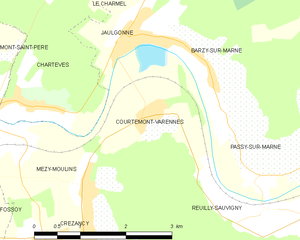
Carte des communes françaises: Courtemont-Varennes